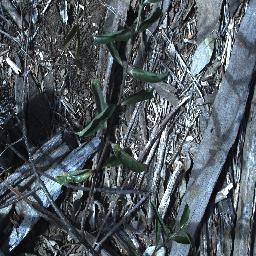
Label: rubber_vine